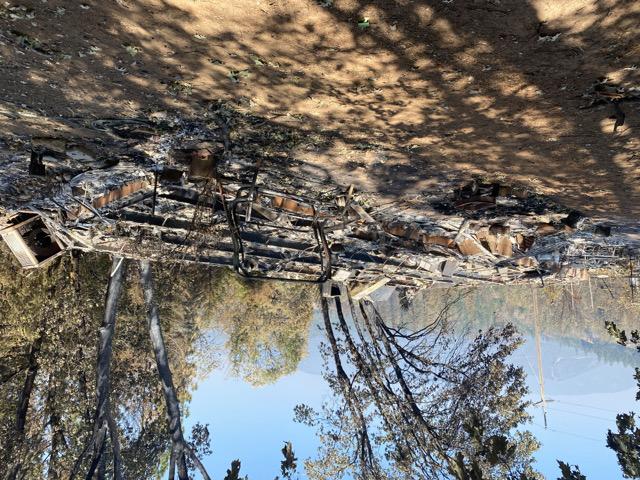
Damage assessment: destroyed